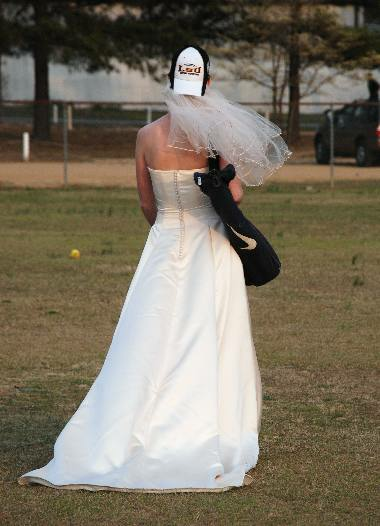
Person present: Yes